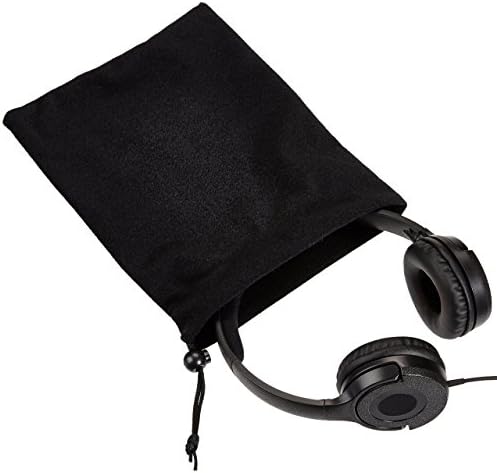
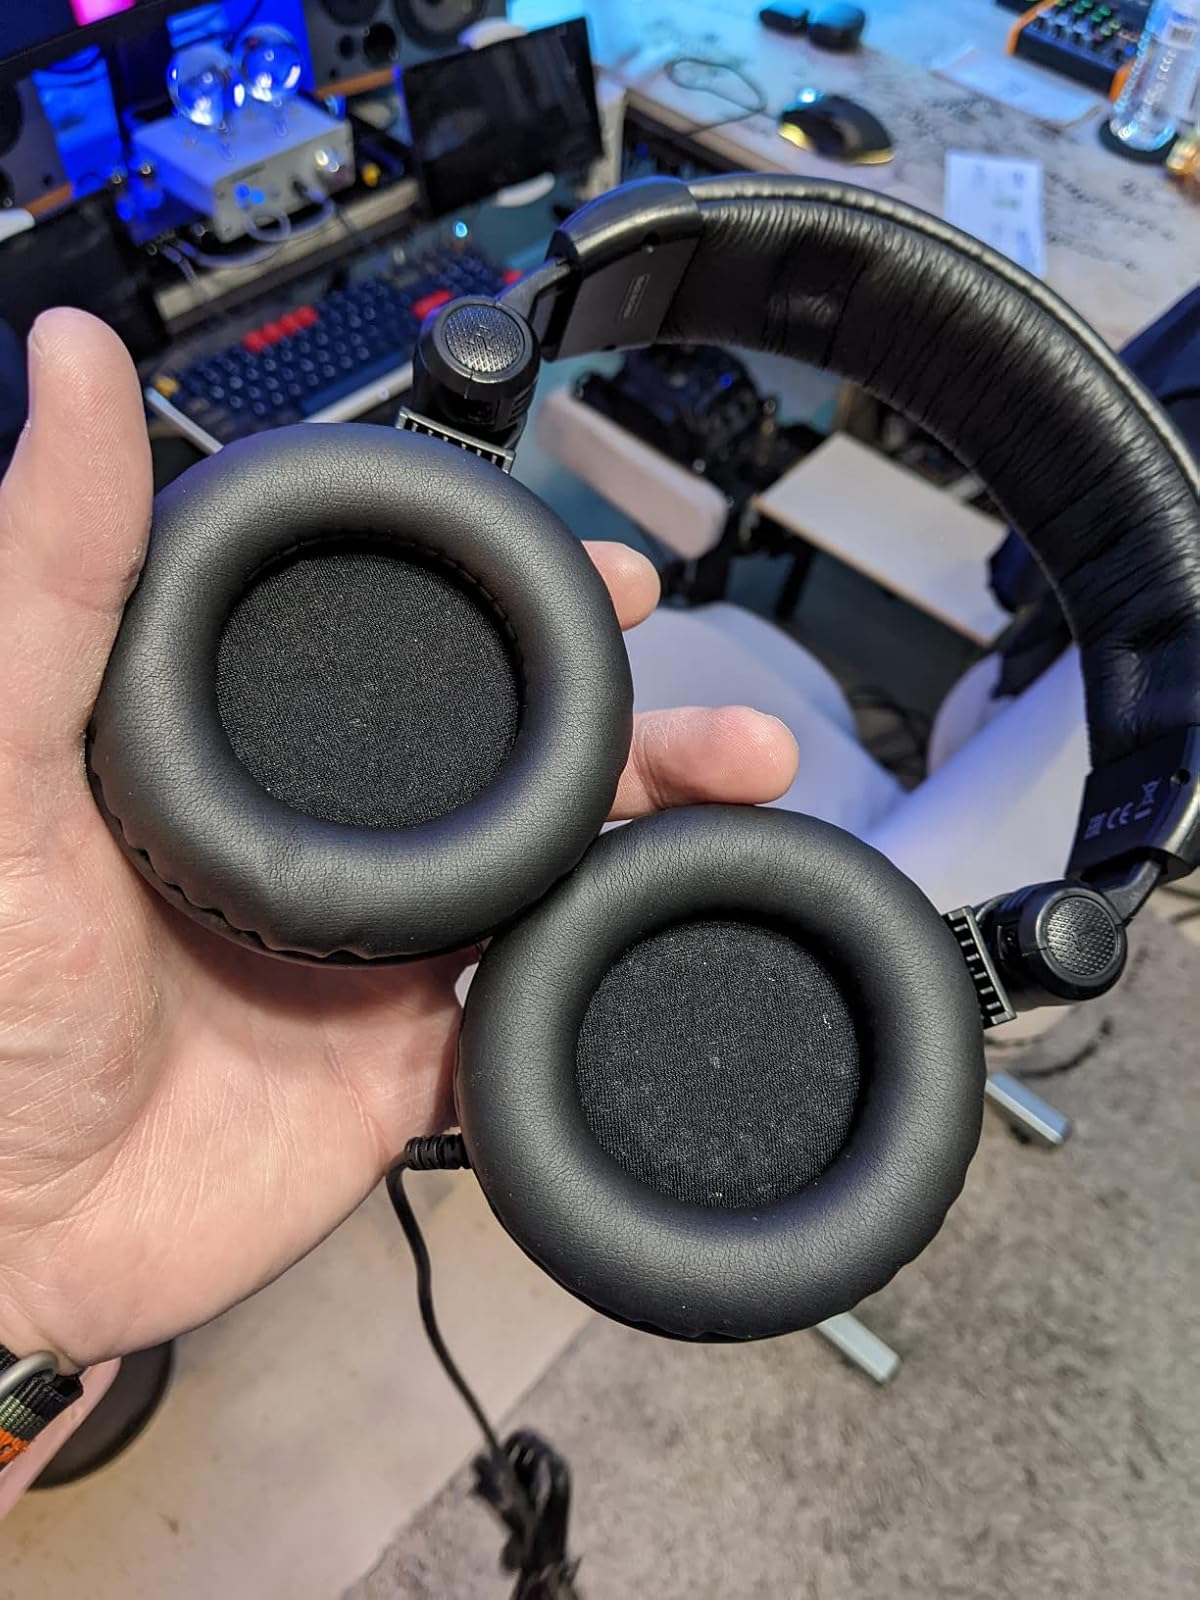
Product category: headphones
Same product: no